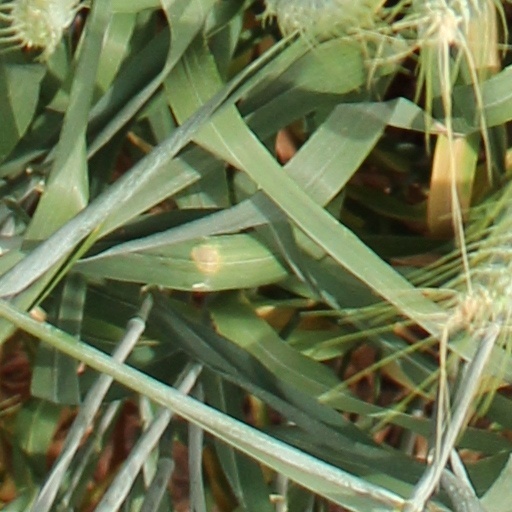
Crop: wheat